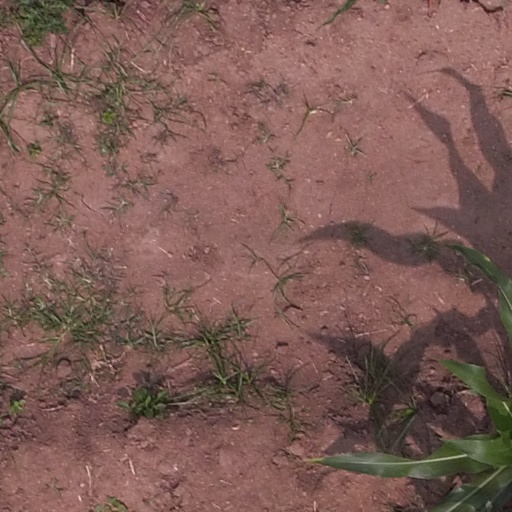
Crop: maize; corn